George B. Duncan

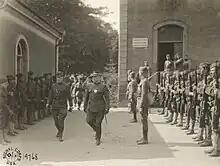
French General Augustin Gérard, commanding the French Eighth Army, accompanied by Major General George B. Duncan, commanding the 77th Division, leaving the 77th's headquarters and passing by its Guard of Honor, Baccarat, France, June 1918.

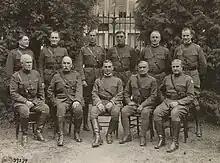
Major General Charles Pelot Summerall, sat in the middle, along with members of his staff and senior commanders in his V Corps, pictured here in 1918 or 1919. Major General George B. Duncan, commanding the 82nd Division, is sat on the far left.

He was stationed in Cuba during the Spanish–American War, and he served with distinction during the Philippine–American War, helping to organize the Philippine Scouts.